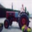
Label: tractor